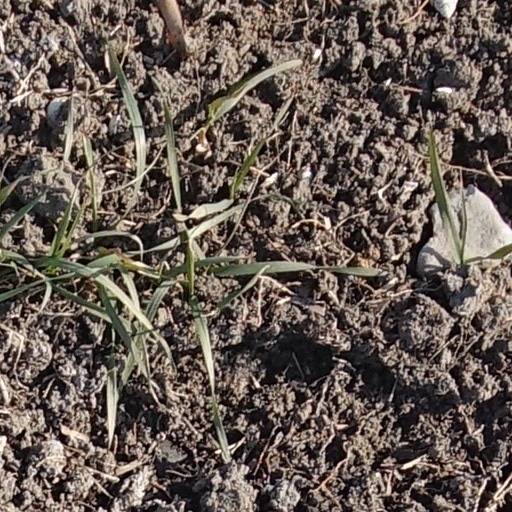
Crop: wheat